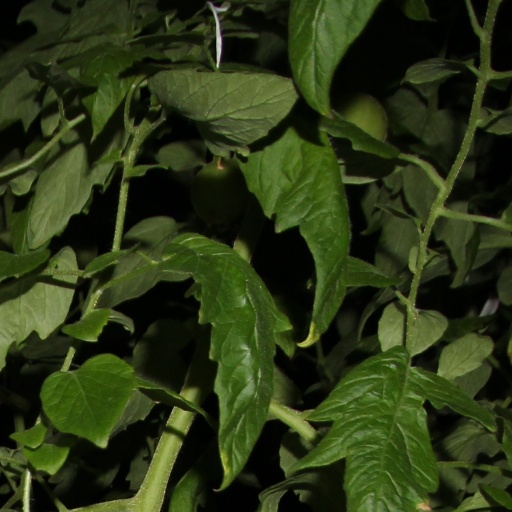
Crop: tomato